María Inés

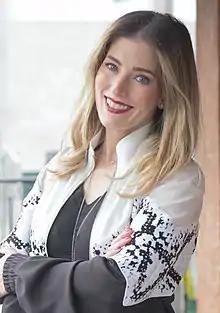
Guerra in 2022.

María Inés Guerra Núñez (born July 1, 1983), commonly known as María Inés Guerra, is a Mexican TV hostess and singer. Among her many achievements, her participation in the first generation of the musical TV show La Academia stands out, where she quickly gained notable media recognition for being considered one of the most attractive women in its history. After the release of her first album "María Inés", she decided to take a break from her music career to consolidate her image as a TV hostess on channels such as Azteca Uno, Imagen Televisión, Glitz, Multimedios, E! Entertainment Television, and Fashion TV. She is currently a member of the group Reinas de corazones.